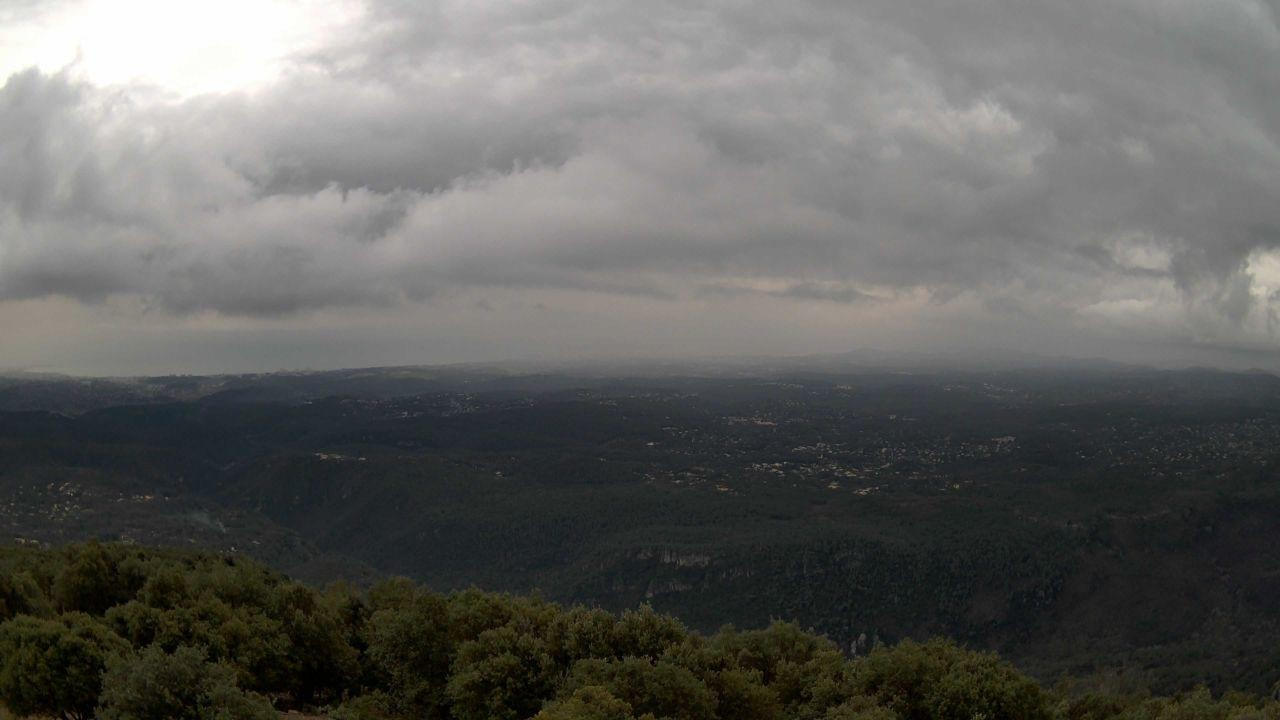
Fire: no
Smoke: yes